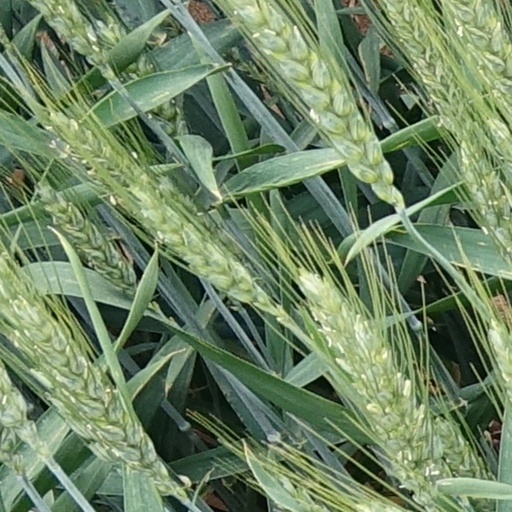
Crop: wheat